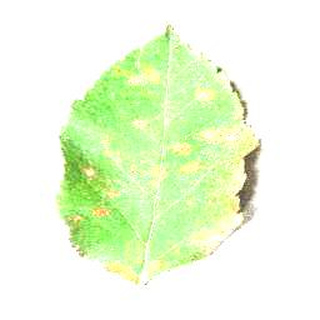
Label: apple_cedar_apple_rust